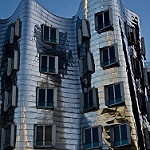
Label: buildings